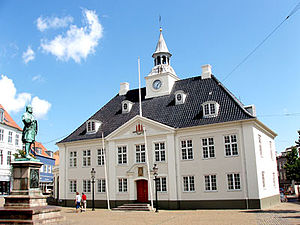
Rådhus
Rådhuset i Randers, Danmark
Det gamle rådhus på torvet i Randers, med statuen af Niels Ebbesen foran.
Et rådhus er en bygning for centraladministrationen i en kommune, hvor blandt andet kommunalbestyrelsen holder til. Disse bygninger er i større byer oftest centralt placeret og tidligere ofte placeret ved et torv eller en plads. Eksempler kan ses både i ind- og udland.